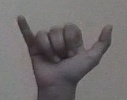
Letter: ya